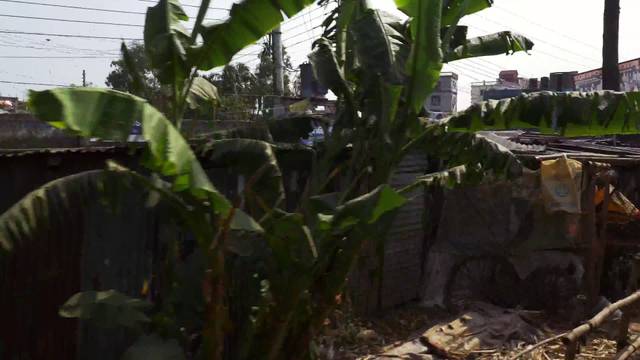
Region: Bangladesh
Coordinates: 23.972, 90.417